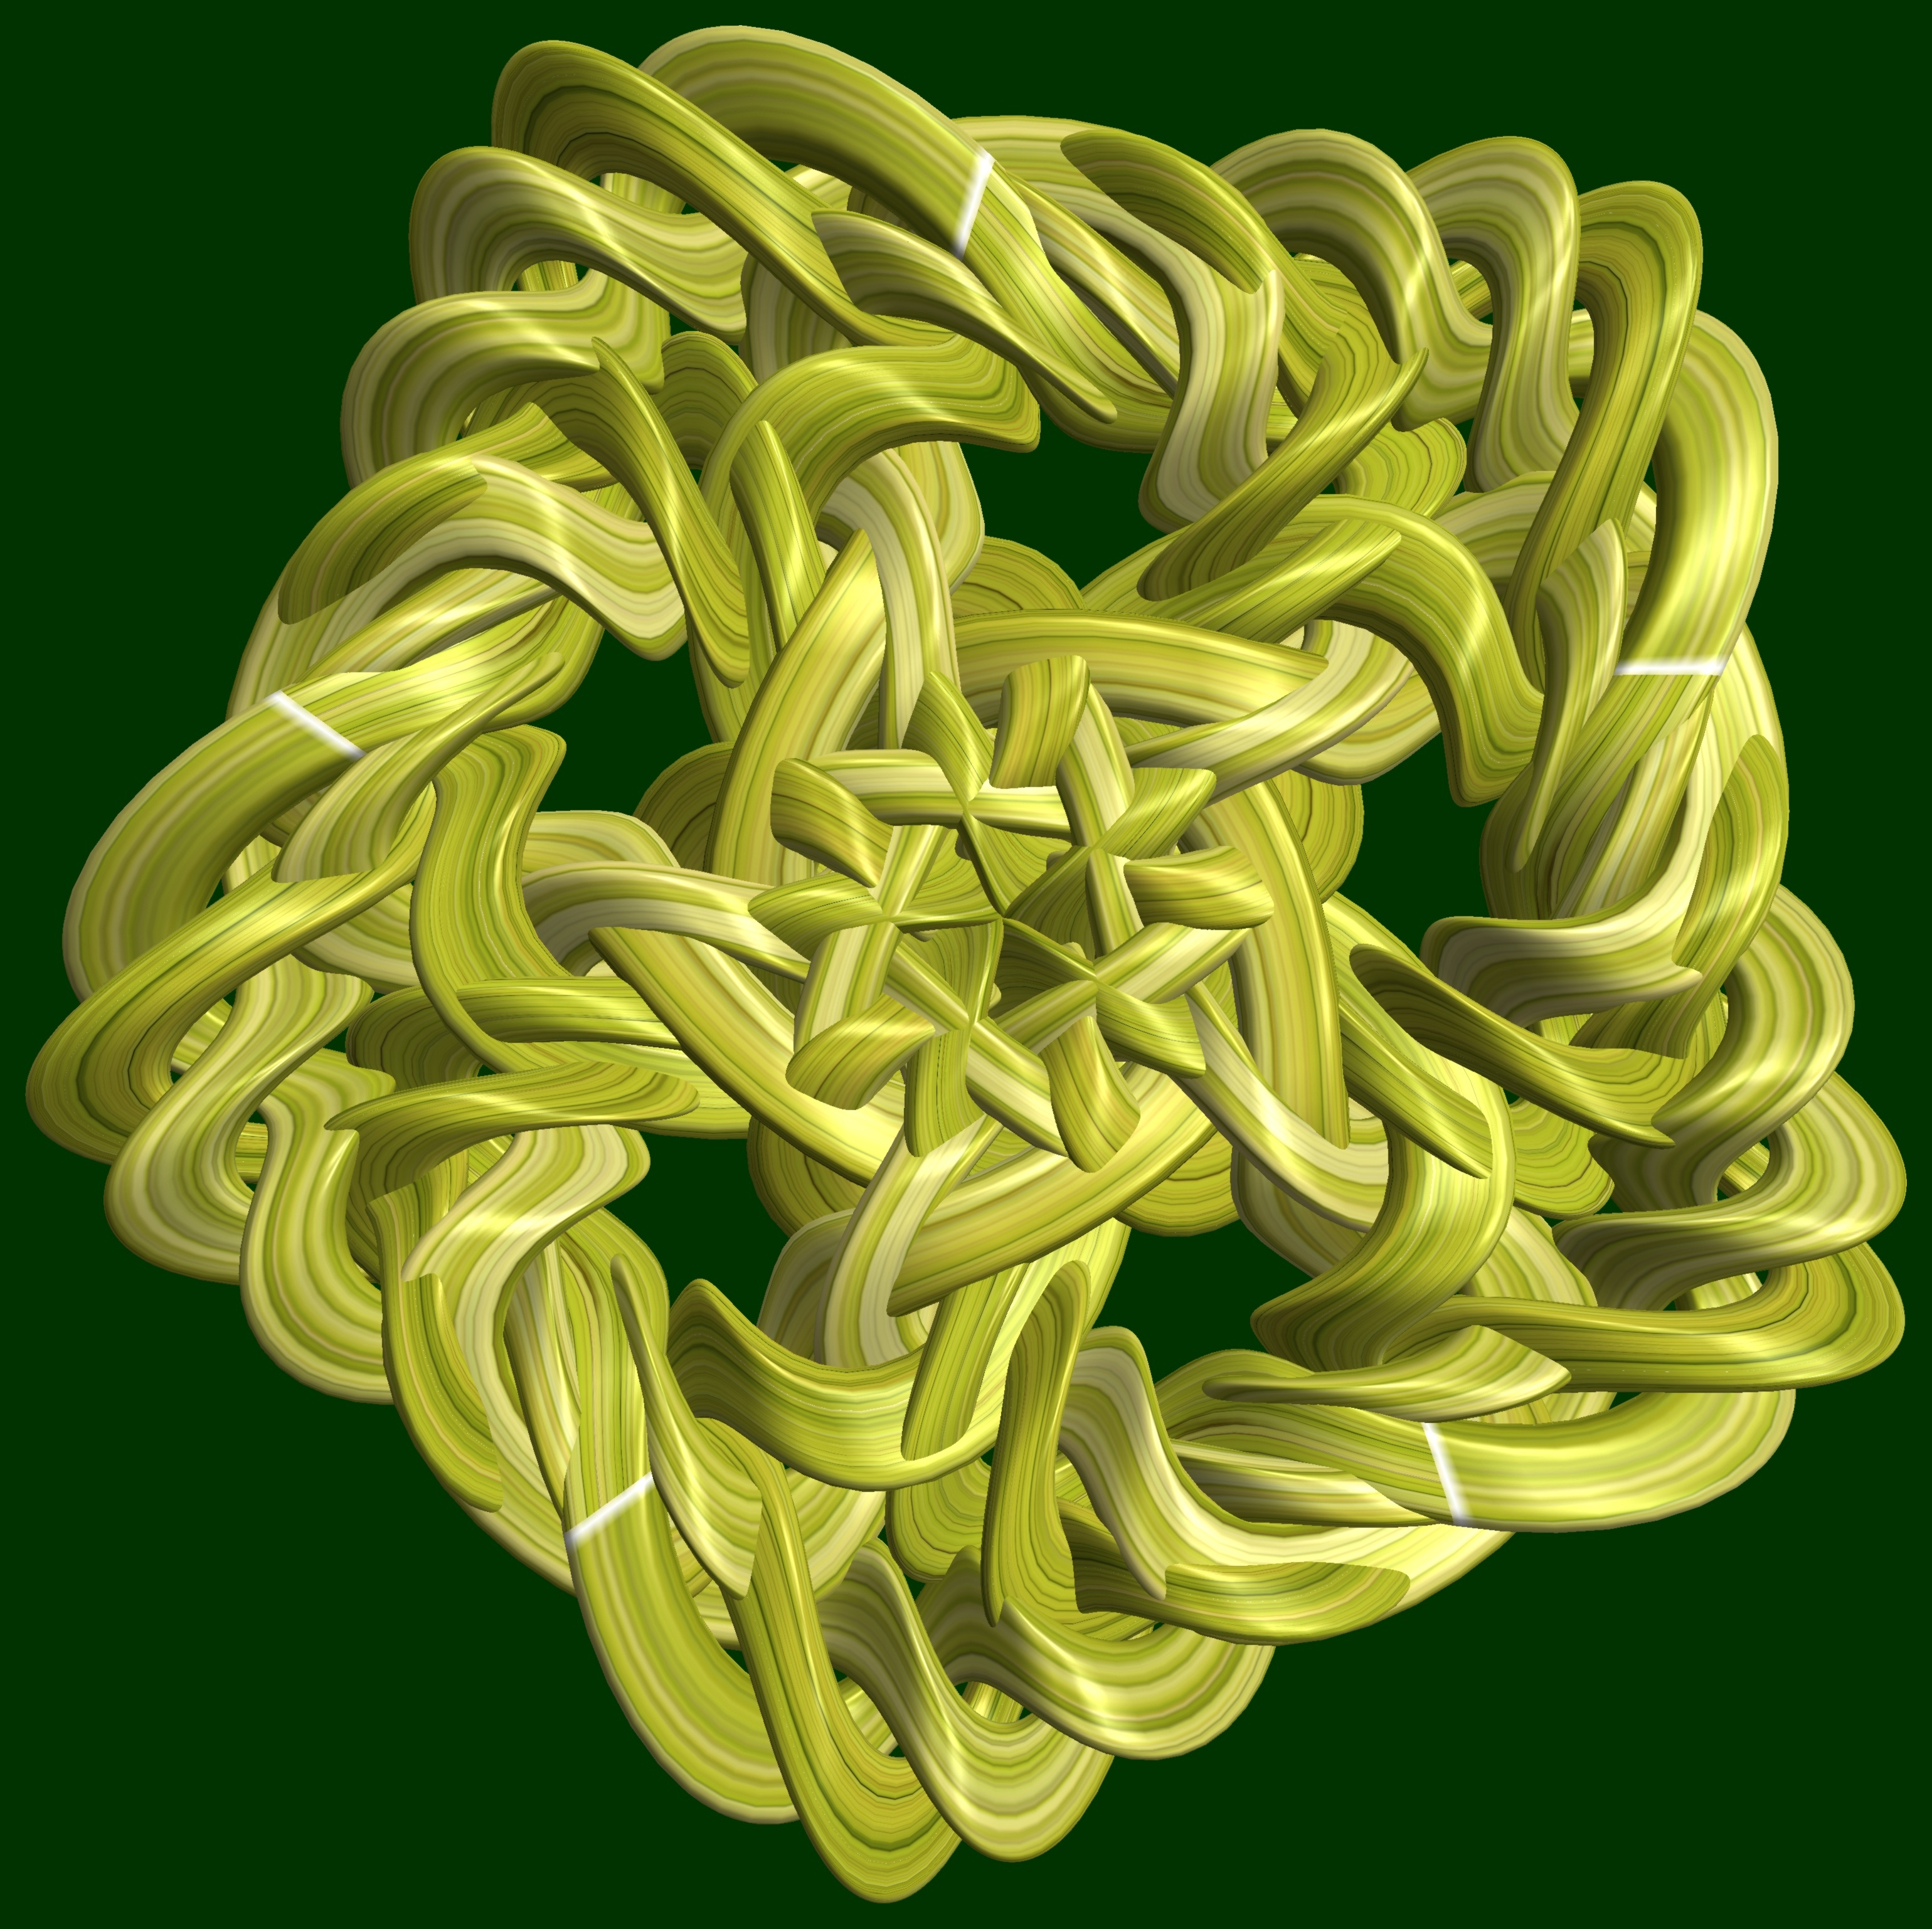
abstract, structure, plant, texture, leaf, flower, pattern, green, geometry, yellow, sculpture, design, symmetry, 3d, graphic, shape, knot, torus, mathematica, cg, parametricplot3d, code, program, algorithm, mapping, geometricsculpture, flowering plant, land plant